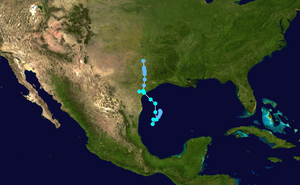
La saison cyclonique 1998 dans l'océan Atlantique nord devait commencer officiellement le 1ᵉʳ juin 1998 et se terminer le 30 novembre 1998, dates conventionnelles qui délimitent la période durant laquelle il est le plus probable qu'un cyclone tropical se forme. Elle commença en fait avec Alex se formant le 27 juillet et se termina avec Nicole qui se dissipa le 1ᵉʳ décembre. La saison fut particulièrement active du fait d'un puissant événement La Niña qui dura de l'été 1998 au printemps 2001. De plus, la chaleur accumulée par l’océan Atlantique nord lors de l’épisode El Niño de 1997 à 1998 ne s’était pas encore dissipée. Combinée au récent basculement de l’Oscillation atlantique multidécennale en phase positive, l’Atlantique disposait ainsi d’une belle réserve d’énergie.